Sky position (RA, Dec in degrees): 130.687, 2.583
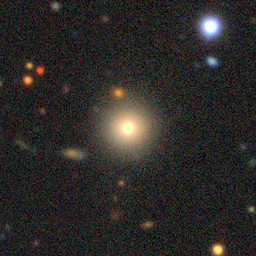
Galaxy morphology: Round Smooth Galaxies